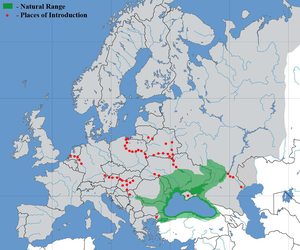
Cette liste commentée recense l'ichtyofaune d'eau douce en France métropolitaine. Elle répertorie les espèces de poissons dulçaquicoles français actuels et celles qui ont été récemment classifiées comme éteintes. Comme ici n'est référencé que la France métropolitaine, cette liste ne comptabilise pas les animaux présents dans les territoires de la France d'outre-mer, qui sont des régions disséminées un peu partout dans le monde.